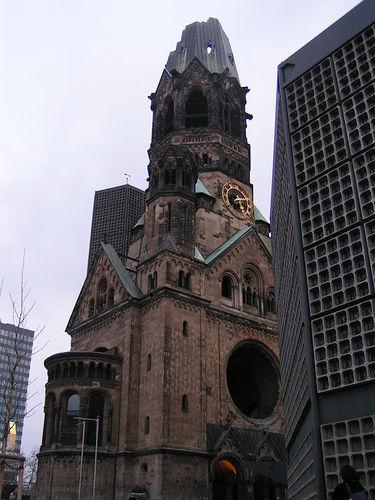
Weather: cloudy or overcast